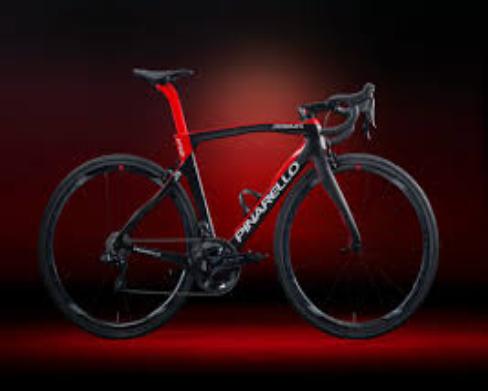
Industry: Transportation